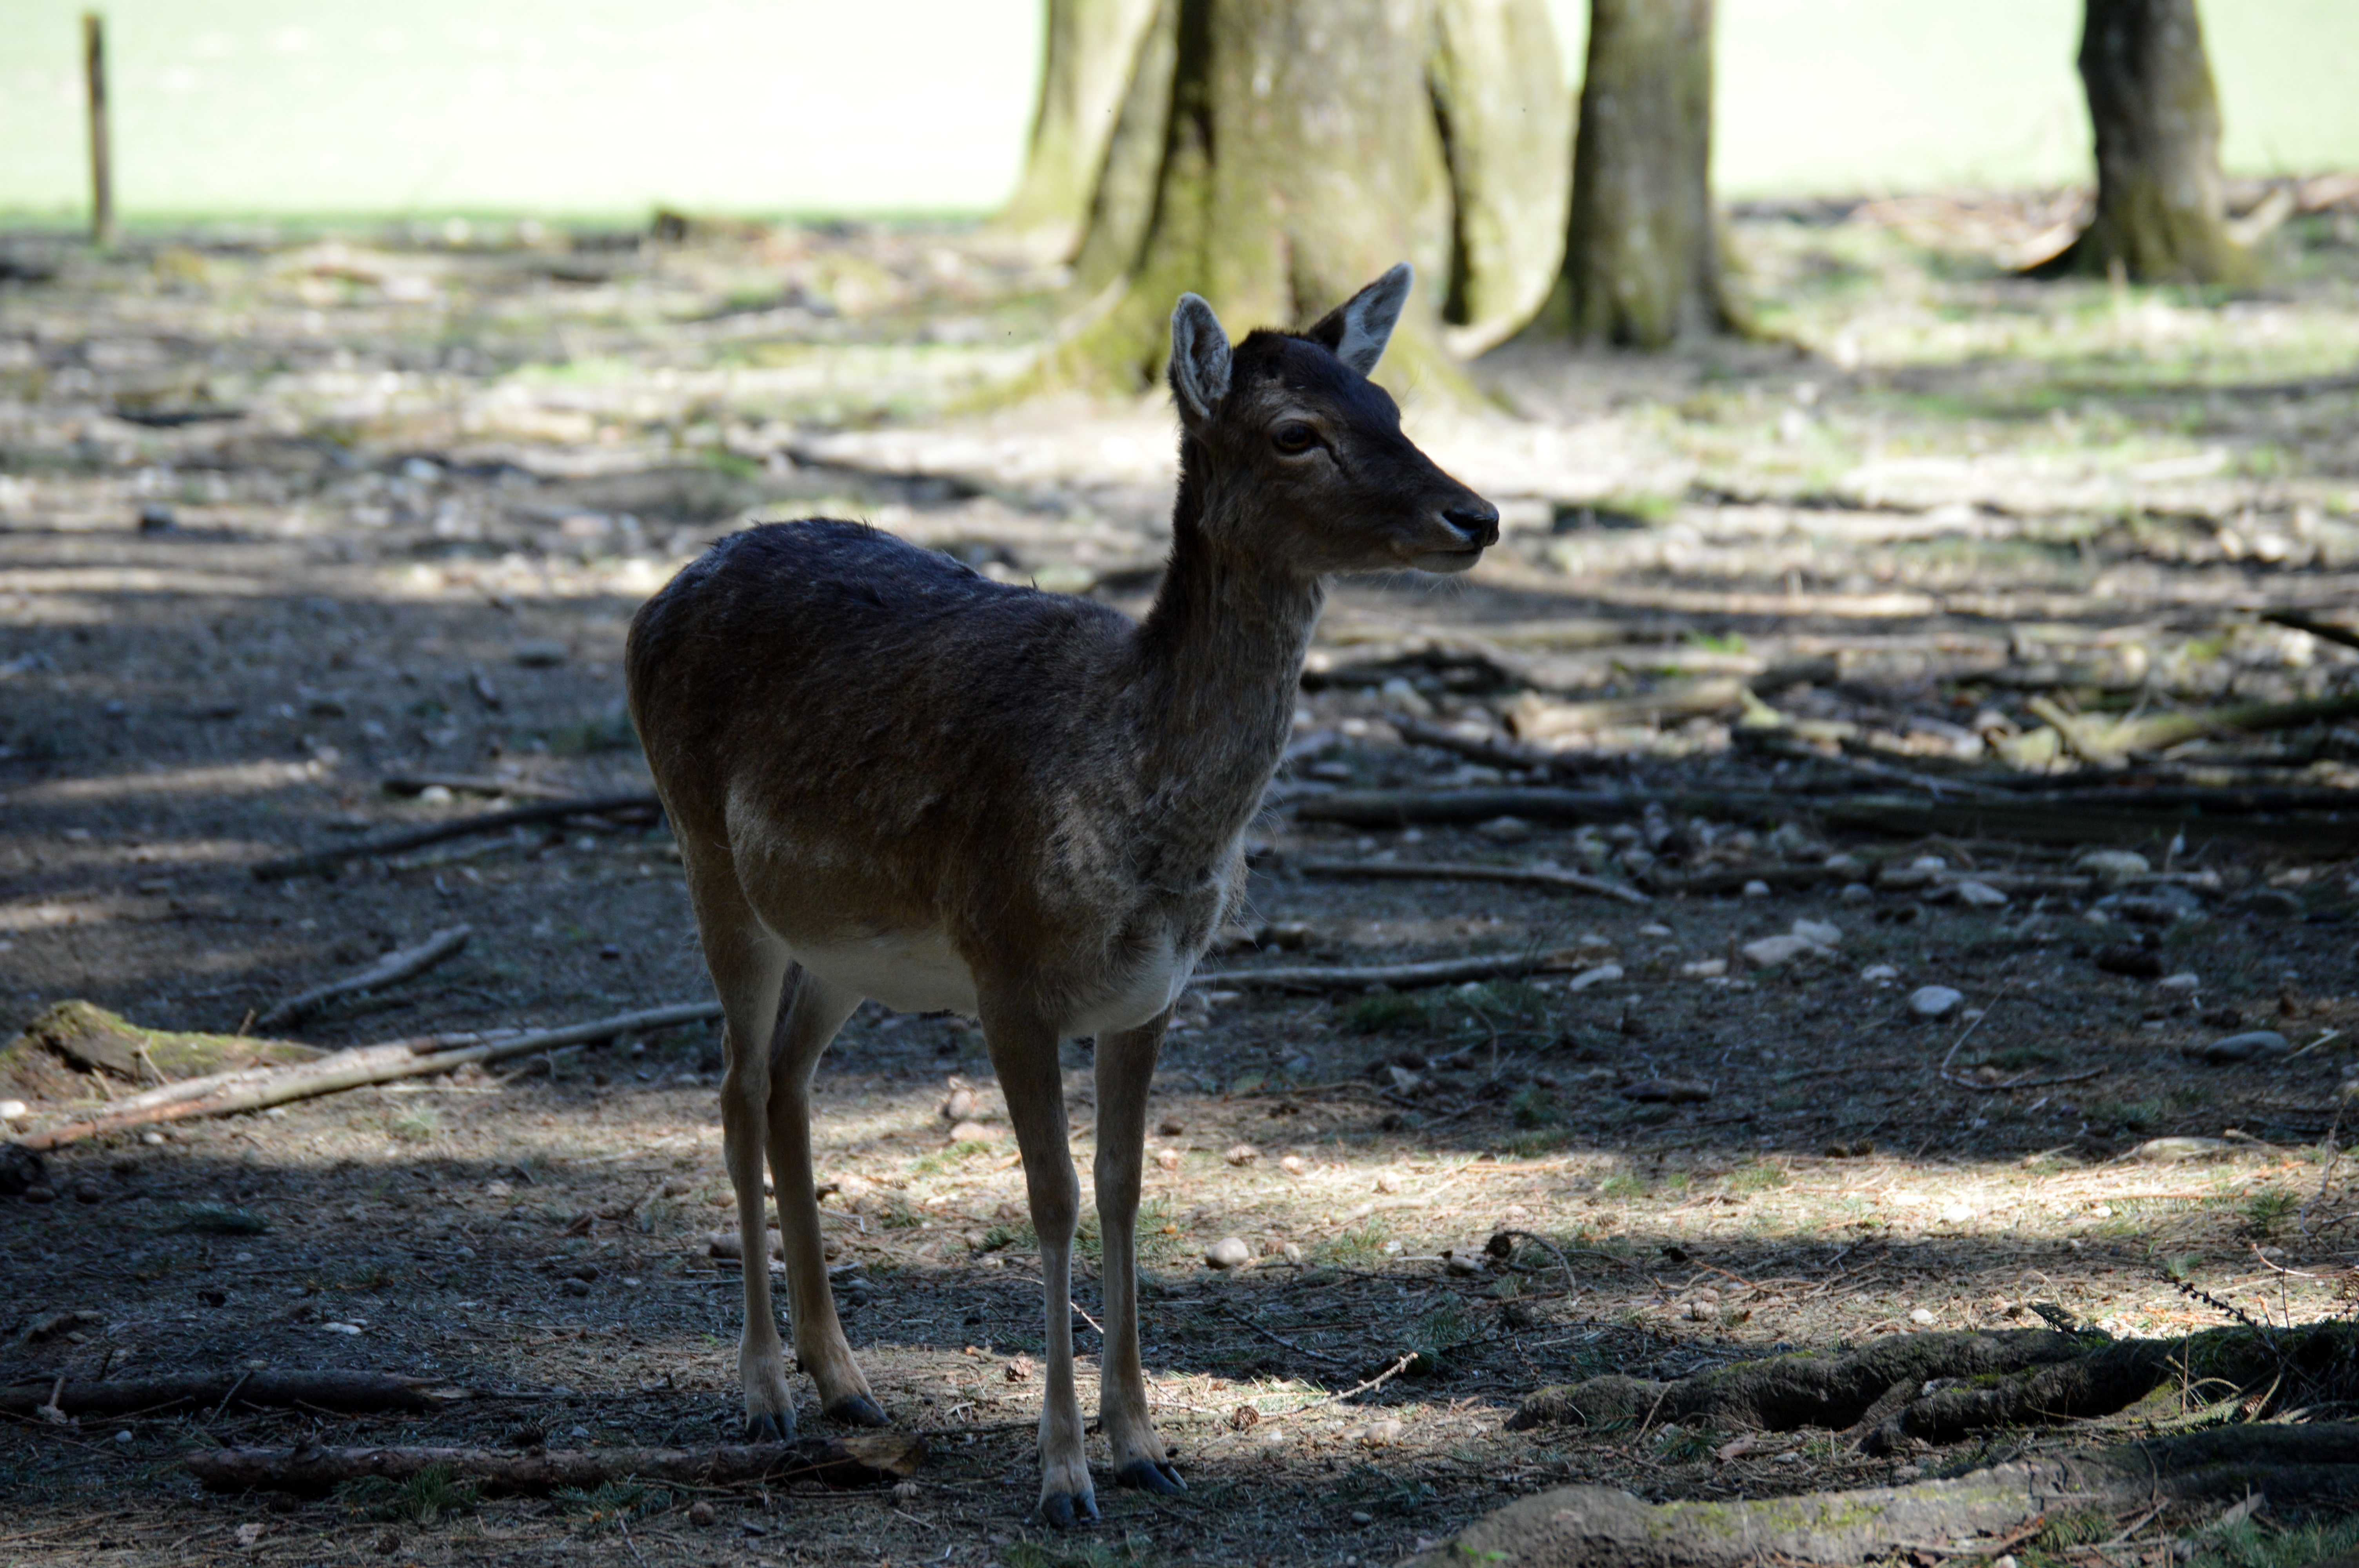
nature, forest, animal, wildlife, wild, deer, zoo, mammal, fauna, vertebrate, roe deer, wildlife park, white tailed deer